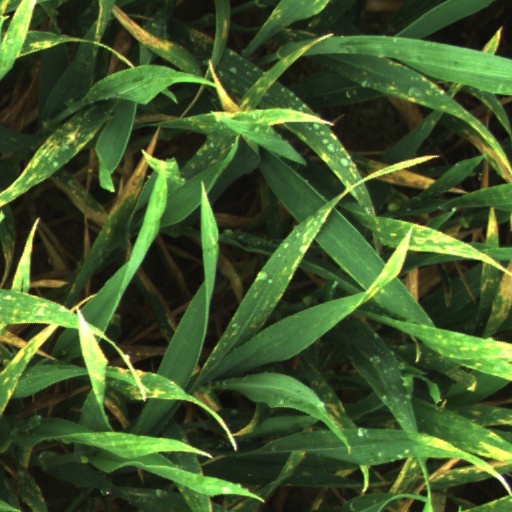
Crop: wheat